Challis House

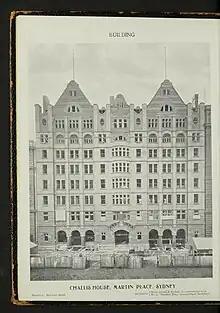
Challis house 1907- under construction

John Henry Challis (1806–1880), an English born merchant and philanthropist left a bequest of to The University of Sydney. Upon construction, the building immediately assumed the function of a commercial city building that was closely linked with tourism due to the occupants of the lower floors being the Railways Ticketing Office and Government Tourist Bureau. In 1912, an additional room was constructed for the caretaker. The place was virtually reconstructed in 1936, with Hennessey and Hennessey appointed as architects, resulting a completely different facade, repaired in 1963 and refurbished in 1973, when the place underwent major redevelopment under the supervision of Edmund-Dykes, Coward and Chaplin. The building was internally gutted except for the elevators and fire stairs. Air conditioning was installed and a shopping arcade established in the former railway ticket offices fronting the plaza with a restaurant below the arcade.